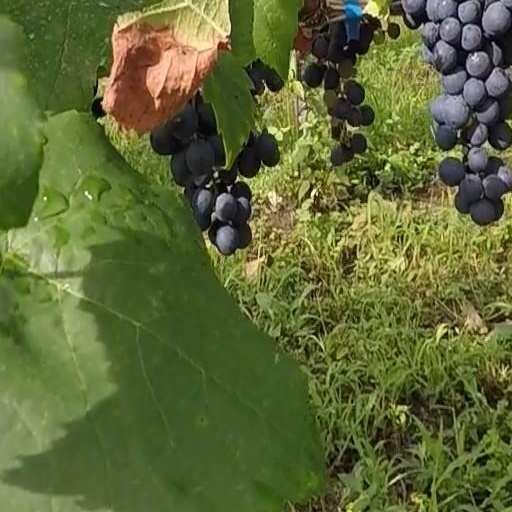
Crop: grape